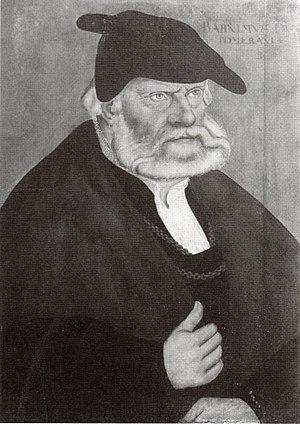
Barnim IX de Poméranie, parfois nommé Barnim XI si on prend en compte les princes non régnants de ce nom, il est corégent de Poméranie à la mort de son père en 1523 et règne d'abord avec son frère puis avec son neveu sur le Duché de Wolgast jusqu'en 1541. Il règne seul à Szczecin avant de se démettre en 1569.